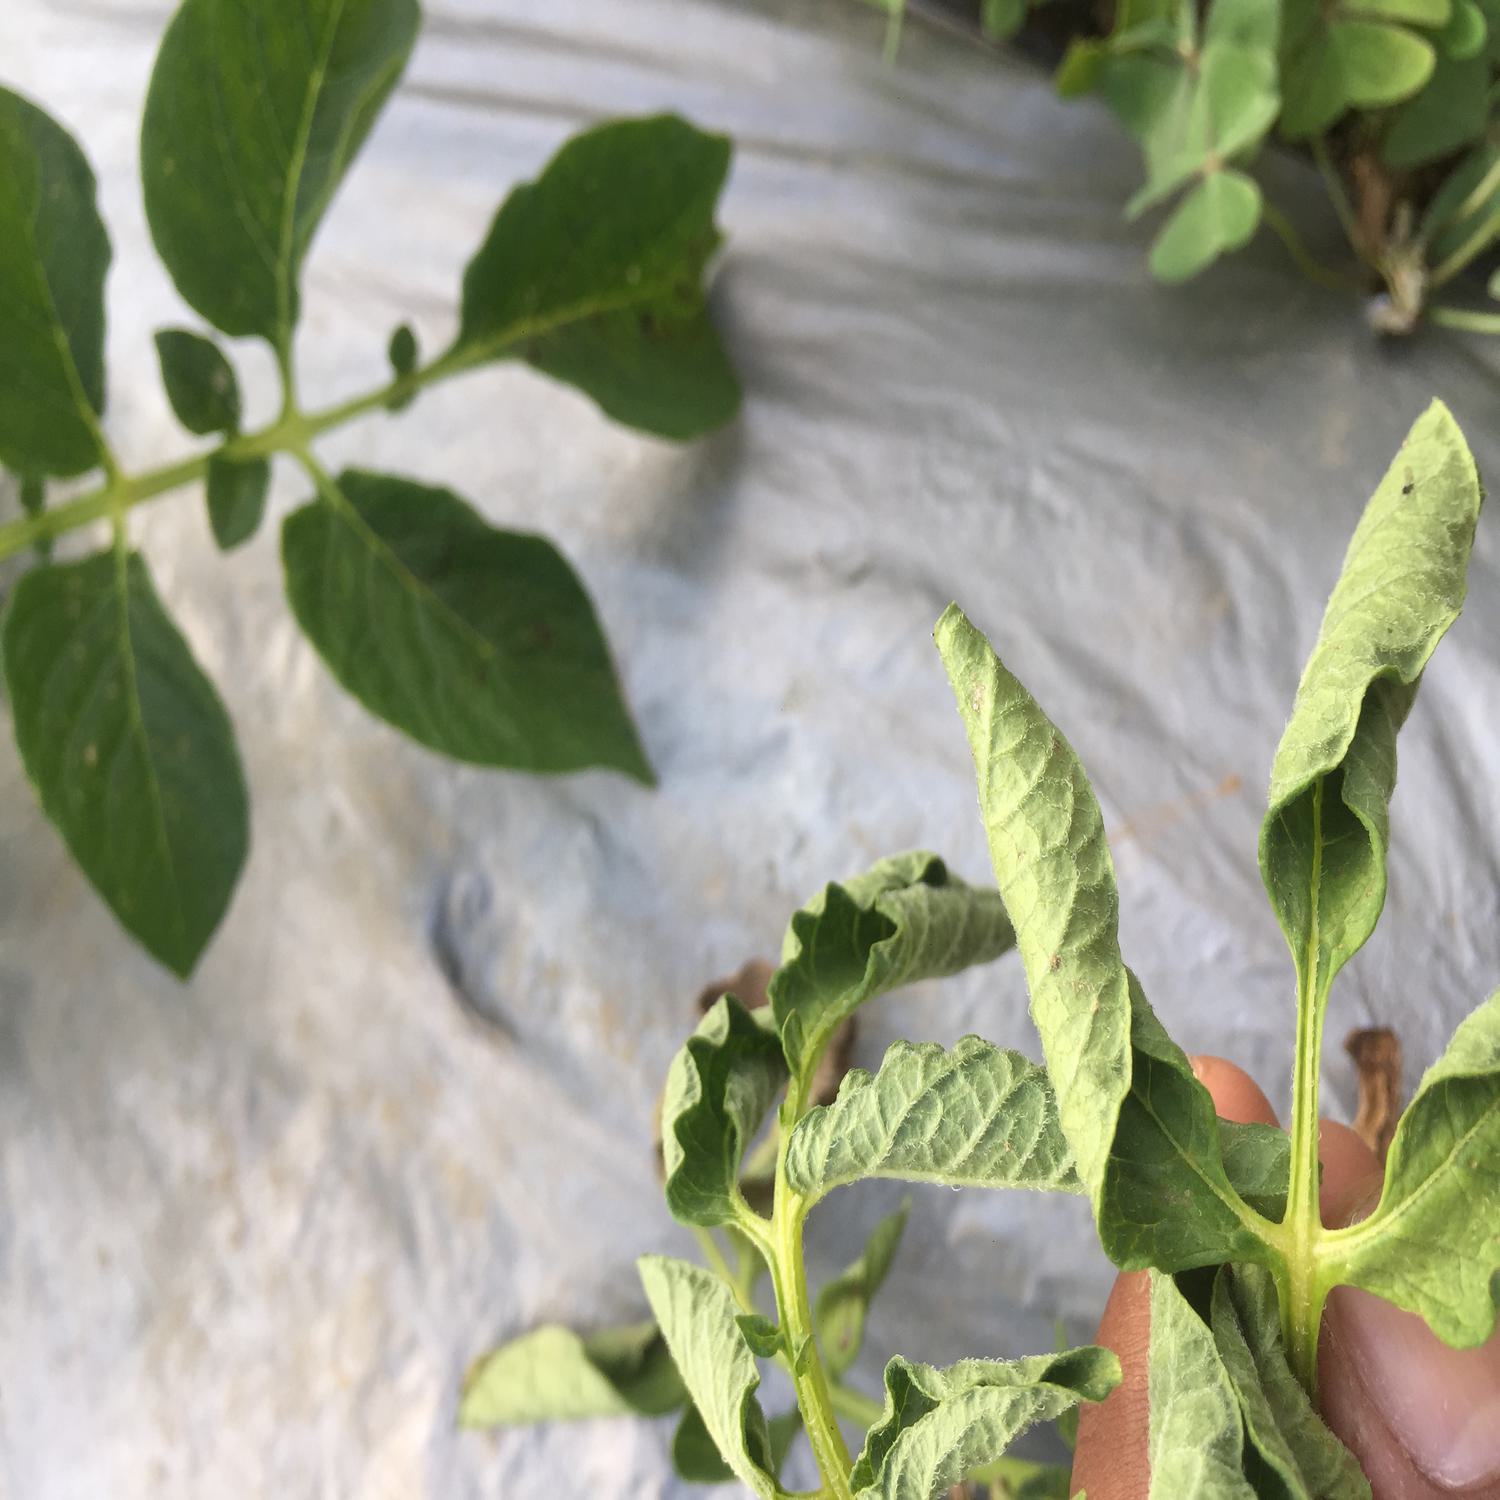
Etiqueta: Pudricion_Parda